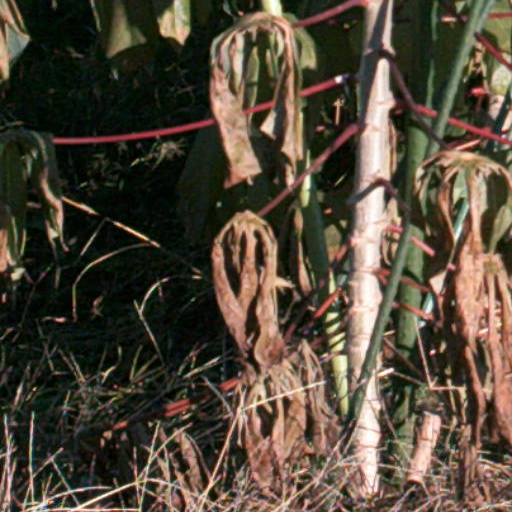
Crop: cassava